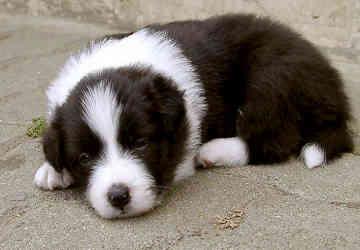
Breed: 2594-n000109-Border_collie